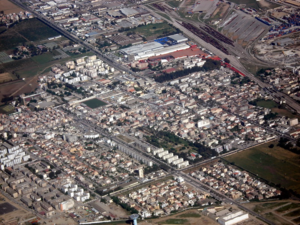
Rouïba ou Rouiba est une commune de la banlieue Est d'Alger. C'est aussi le chef-lieu de la daïra du même nom dans la wilaya d'Alger. Ses habitants s’appellent les Rouibéens.